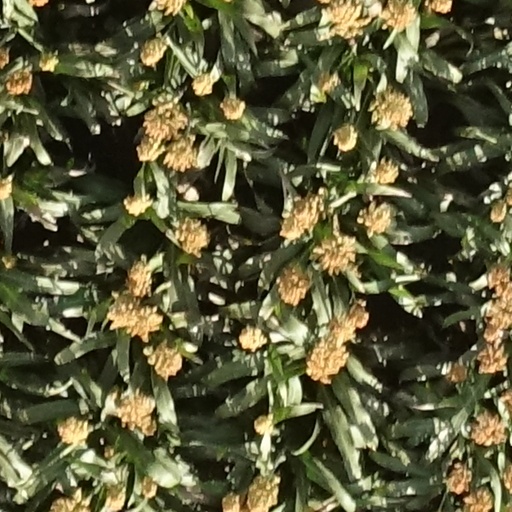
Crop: sorghum